Queen Marau

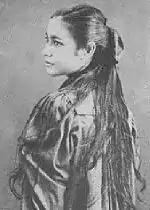
Marau at fifteen years old, around the time she married.

She was born in 1860 to Alexander Salmon (Solomon), an English Jewish merchant, and Princess Oehau, later given the title ariʻi Taimaʻi, their third daughter and seventh child.